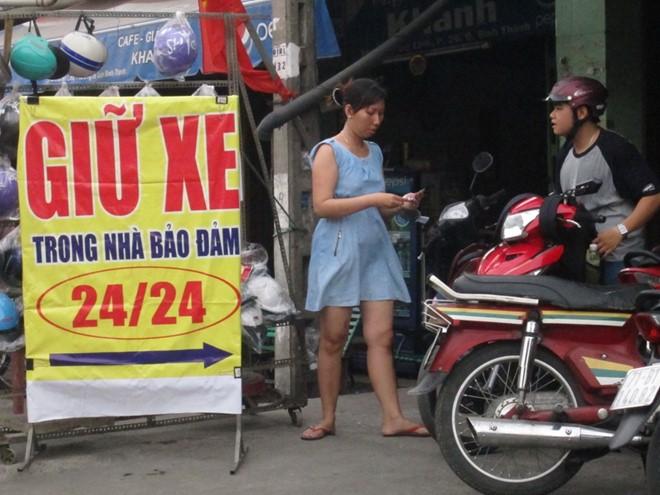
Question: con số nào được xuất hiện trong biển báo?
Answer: con số 24 được xuất hiện trong biển báo